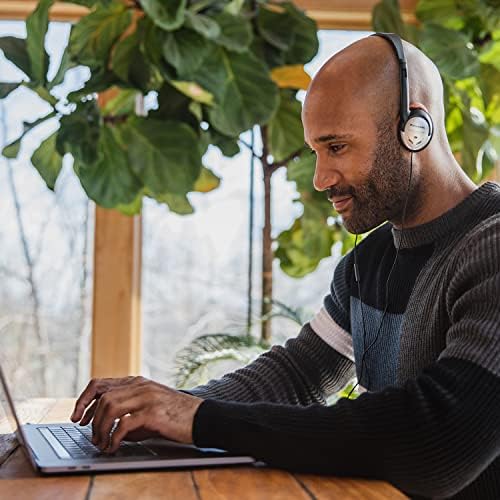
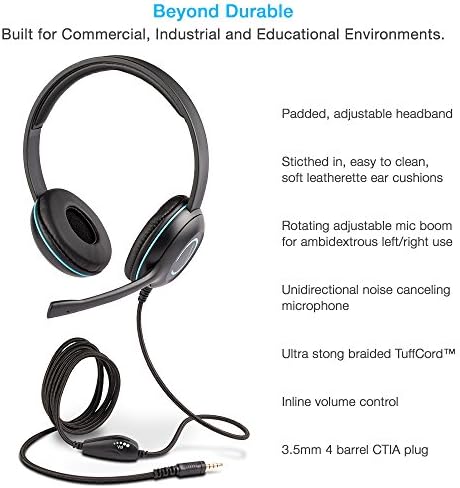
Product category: headphones
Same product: no